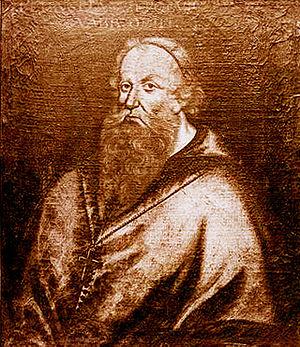
Pierre d'Aigrefeuille, évêque de Tulles, Vabres, Clermont, Uzès, Mende et Avignon, comte de Gévaudan
Pierre d’Aigrefeuille, né à La Font dans le diocèse de Limoges et mort à Avignon le 16 juin 1371, est un ecclésiastique français. Il fut successivement évêque de Tulle, Vabres, Clermont, Uzès puis Mende, et enfin responsable du diocèse d'Avignon. Il a également été, de 1366 à 1368, comte de Gévaudan, ce titre étant dévolu à l'évêque de Mende, depuis l'acte de paréage signé entre le roi de France et Guillaume VI Durand, en 1307.
Voici une liste des évêques qui ont été à la tête de l'évêché de Mende, couvrant l'ensemble du département de la Lozère. Y sont rattachés les premiers évêques du pays des Gabales puis du pays du Gévaudan, dont Mende était la capitale, et qui fut remplacé par le département de la Lozère à la Révolution française de 1789. De 1307, date de la signature de l'acte de paréage entre le roi de France Philippe le Bel et l'évêque Guillaume VI Durand, à 1789, les évêques sont également comte de Gévaudan.